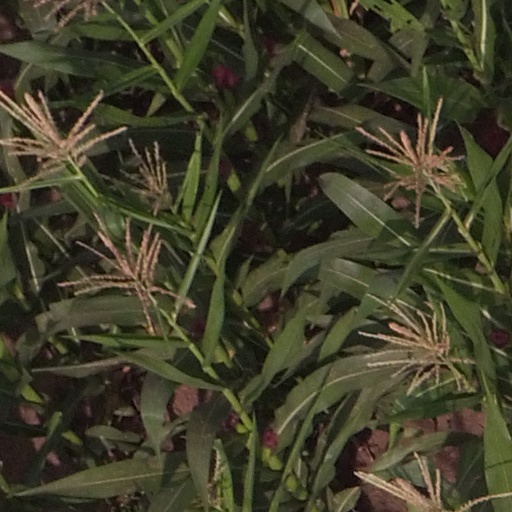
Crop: maize; corn